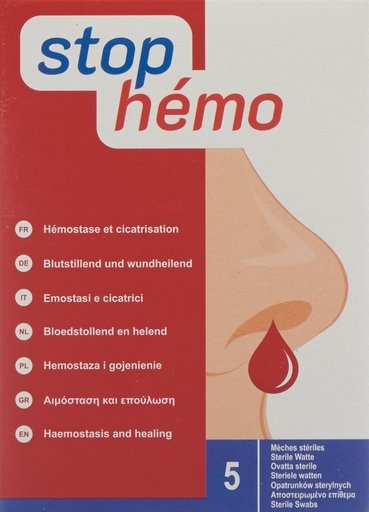
STOP HEMO Watte hämostat steril Btl 5 Stk
Brand: Stop Hémo
STOP HEMO Watte hämostat steril einzeln verpackt Produktdetails Die STOP HEMO Watte ist eine sterile, bioaktive, wundheilungsfördernde und blutstillende Watte, die speziell entwickelt wurde, um Blutungen effizient zu stoppen und die Wundheilung zu unterstützen. Diese innovative Formulierung enthält Kalziumalginat, das den natürlichen Heilungsprozess fördert und eine angenehme Anwendung ermöglicht. Eigenschaften Bioaktive Kalziumalginat-Watte für optimale Blutstillung Fördert die Vernarbung von Wunden durch die Freisetzung von Kalziumionen Schmerzfreie Entfernung der Watte dank der Gelierung der Fasern Geeignet für Nasenbluten sowie Haut- und Mundblutungen Einzeln steril verpackt für Hygiene und einfache Anwendung Von medizinischen Fachleuten empfohlen für Patienten mit Blutungsstörungen Diese Eigenschaften bieten eine effektive Lösung zur Blutstillung und schaffen eine feuchte Umgebung, die die Schmerzempfindung minimiert und die Heilung unterstützt. Inhaltsstoffe Kalziumalginat-Watte Anwendung Die STOP HEMO Watte kann bei Nasenbluten, Schnitt- und Schürfwunden sowie Blutungen im Mund angewendet werden. Für Nasenbluten: Neigen Sie den Kopf nach vorne, um Blutklumpen zu entfernen. Rollen Sie die Watte zu einem kompakten Stück und führen Sie sie in das Nasenloch ein. Drücken Sie beide Nasenflügel für 10 Minuten zusammen. Bei Wunden reinigen Sie die betroffene Stelle und legen Sie die Watte auf die Wunde. Entfernen Sie sie, sobald die Blutung gestoppt ist, oder lassen Sie sie zur Wundheilung bis zu 24 Stunden an Ort und Stelle. Die Watte sollte nur mit einer NaCl 0,9% Lösung befeuchtet werden. Pflichthinweise Die empfohlene Tagesdosis darf nicht überschritten werden. Nahrungsergänzungsmittel sind kein Ersatz für eine abwechslungsreiche und ausgewogene Ernährung sowie eine gesunde Lebensweise. Ausserhalb der Reichweite von kleinen Kindern aufbewahren. Wichtigste Vorteile bioaktive Kalziumalginat-Watte fördert Blutstillung leichte Anwendung für Nasenbluten und Hautblutungen schmerzfreie Entfernung durch Gelierung der Fasern fördert eine feuchte Wundumgebung einzeln steril verpackt für optimale Hygiene ideal für Patienten mit Blutungsstörungen Produktmerkmale Darreichungsform Watte Tagesdosis Nach Bedarf Inhalt 5 Stück Herkunft Schweiz Häufig gestellte Fragen Wie lange kann ich die STOP HEMO Watte verwenden? Die STOP HEMO Watte sollte nach dem Einsetzen bei Nasenbluten nicht länger als 24 Stunden im Nasenloch belassen werden. Bei anderen Wunden kann die Watte ebenfalls für bis zu 24 Stunden an Ort und Stelle bleiben, um den Heilungsprozess zu unterstützen. Wichtig ist, die Anwendung nur mit einer NaCl 0,9% Lösung durchzuführen, um die Effizienz der Watte zu gewährleisten. Bitte beachten Sie, dass die Watte nach Gebrauch weggeworfen werden sollte und nicht erneut verwendet werden darf. Eine erneute Verwendung könnte zu mikrobieller Kontamination führen. Ist die STOP HEMO Watte für Kinder geeignet? Ja, die STOP HEMO Watte kann sowohl für Kinder als auch für Erwachsene verwendet werden. Sie stellt eine sichere und effektive Lösung zur Blutstillung bei Nasenbluten oder anderen leichten Blutungen dar. Eltern sollten jedoch darauf achten, die Watte korrekt anzuwenden und die Anwendung überwachen. Im Fall eines schweren Blutverlusts oder anhaltender Blutung wird empfohlen, einen Arzt zu konsultieren, um weitere Maßnahmen zu ergreifen. Die Sicherheit der Anwendung bei schwangeren Frauen wurde ebenfalls berücksichtigt. Wie funktioniert die Blutstillung mit der STOP HEMO Watte? Die STOP HEMO Watte enthält Kalziumalginat, das beim Kontakt mit Blut Calciumionen freisetzt. Diese Ionen fördern den physiologischen Prozess der Blutgerinnung und unterstützen die Fleischzellen bei der Wundheilung. Während die Watte in Kontakt mit Blut kommt, gelieren die Fasern, was eine schmerzfreie Entfernung der Watte ermöglicht, ohne das gebildete Blutgerinnsel zu stören. Dies bietet eine schonende und effektive Möglichkeit, Blutungen zu stoppen. Könnte die Anwendung der STOP HEMO Watte unangenehm sein? Die STOP HEMO Watte wurde entwickelt, um eine sanfte Anwendung zu gewährleisten. Durch die Gelierung der Fasern während der Anwendung minimiert die Watte das Schmerzempfinden und ermöglicht eine schmerzfreie Entfernung. Es ist jedoch normal, dass einige Personen anfangs ein leichtes Unbehagen bei der Einführung der Watte empfinden können. Die richtige Anwendung und die Verwendung einer NaCl 0,9% Lösung zur Befeuchtung helfen, die Erfahrung zu erleichtern. Generell sollte die Anwendung der STOP HEMO Watte im Falle eines erweiterten Unbehagens eingestellt und ein Arzt konsultiert werden. Wie viele Stücke sind in einer Packung enthalten? Eine Packung der STOP HEMO Watte enthält 5 einzeln verpackte Wattestücke. Jedes Stück ist steril verpackt, was eine hygienische Anwendung ermöglicht. Die Packungsgröße ist speziell auf die Bedürfnissen der Anwender ausgerichtet, sodass genügend Watte verfügbar ist, um bei mehreren kleinen Blutungen Hilfestellung zu leisten. Die einzeln verpackten Stücke ermöglichen auch eine sichere und bequeme Lagerung, da jedes Stück frisch und gebrauchsfertig bleibt. Produktinformationen Pharmacode #838312 EAN 3700327213011 Shelf Position 12 Shelf Element 1 Shelf Number 2 Facings Horizontal 1 Facings Vertical 1
Category: Health & Beauty > Health Care > Incontinence Aids > Incontinence Pads